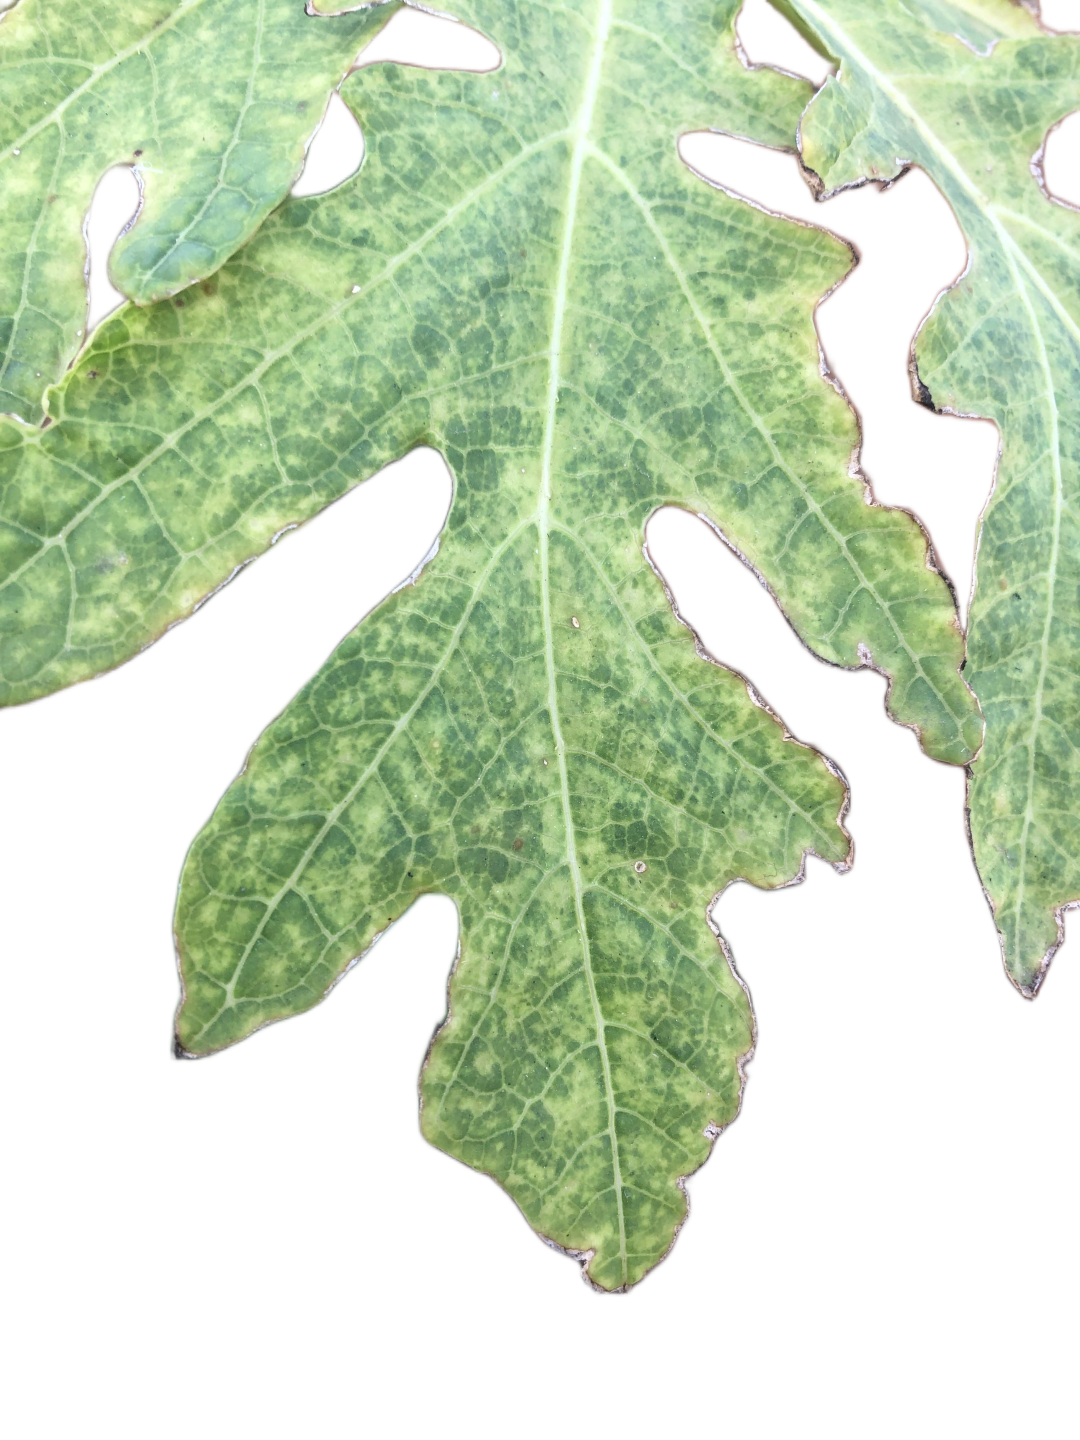
Crop: Papaya
Label: Curled_Yellow_Spot